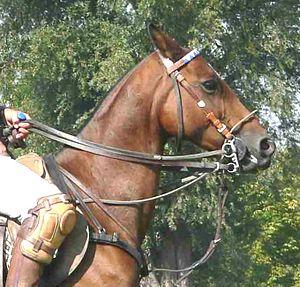
Le polo est un sport d'équipe équestre mettant aux prises deux équipes de quatre joueurs. Les joueurs attelés sur leurs montures marquent des points par la conduite d'une balle ou en plastique ou en bois blanc dans le but de l'équipe adverse à l'aide d'un maillet à long manche. Le sport traditionnel de polo se joue sur un large terrain à gazon mesurant jusqu'à 300 mètres de long.